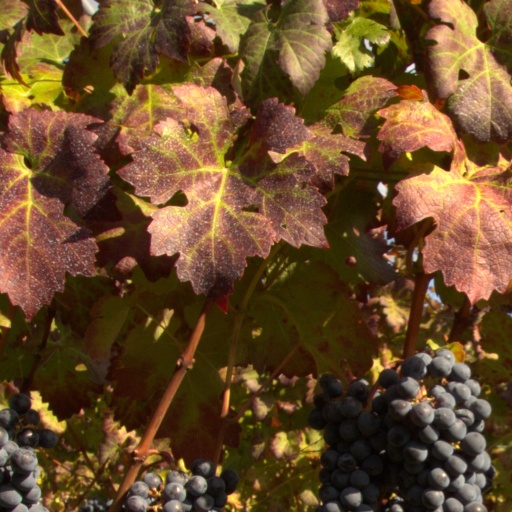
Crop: grape